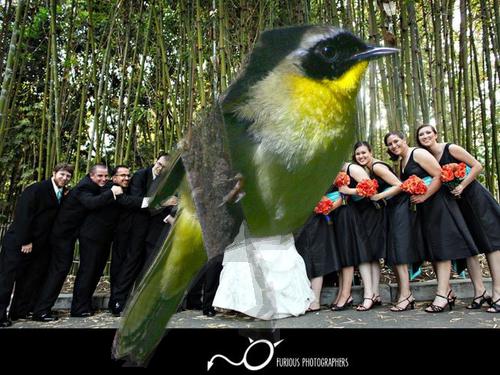
Bird species: Common_Yellowthroat
Bird type: landbird
Background: land